Madan Deodhar

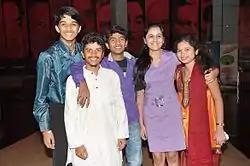
Deodhar (second from left) with the co-actors of the film "Balak Palak"

Deodhar started his acting career as a child actor in the Hindi film "Mahek" (2007), a coming-of-age film directed by Kranti Kanade. The film won Best Feature Film Award at Arpa International Film Festival. In 2009 he went on to play the lead role in the Marathi film "Vihir". Deodhar portrayed the character of a school going swimmer Sameer who is very close to his cousin Nachiket (played by Alok Rajwade). Nachiket dies by drowning in a well and shocked Sameer sets on a journey to find meaning to life. The film received multiple awards and Deodhar's performance was also appreciated. Film's review in "IBN Live" called Deodhar and Rajwade's work as "outstanding" and credits them for the film's success. In 2010, he played the childhood role of actor Sharman Joshi in the Hindi film "Allah Ke Banday". In 2012, he also appeared in a Bhojpuri film "He" about a slum boy who gets a chance to work in films. At the time of filming of "He", he was a first year student at Brihan Maharashtra College of Commerce in Pune. In 2013, the Marathi film "Balak Palak" had him play one of the lead roles. He also featured in a commercial of Idea Cellular's 'No Ullu Banaoing' campaign in 2014. In 2019 he played the role of Maratha Captain in the hindi movie Laal Kaptaan.